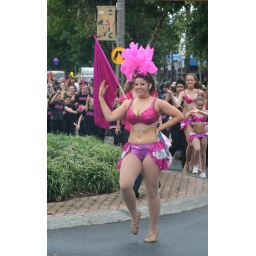
Dancers in pink costumes, enjoying the parade. Weerama Festival street parade. Watton Street. Werribee. Victoria.